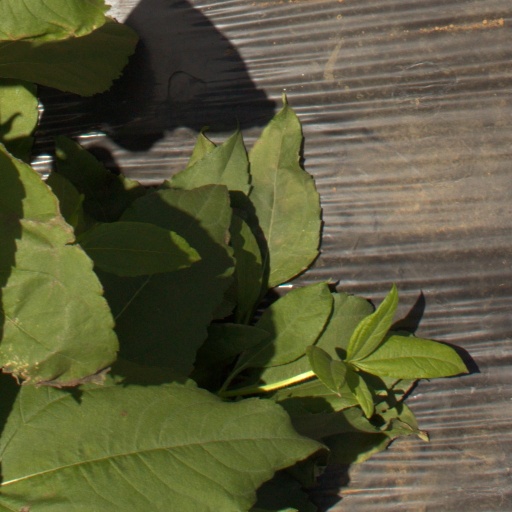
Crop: Jerusalem artichoke